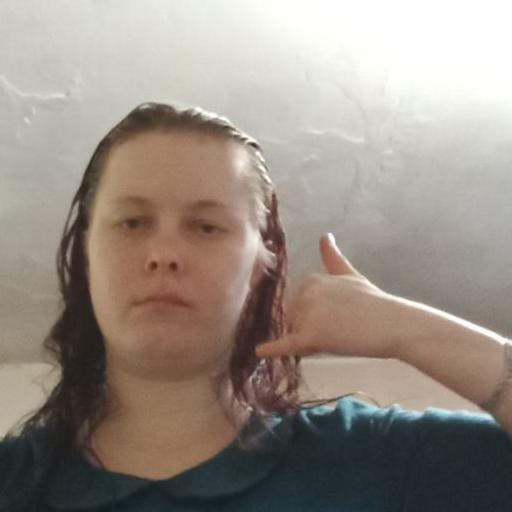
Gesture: call